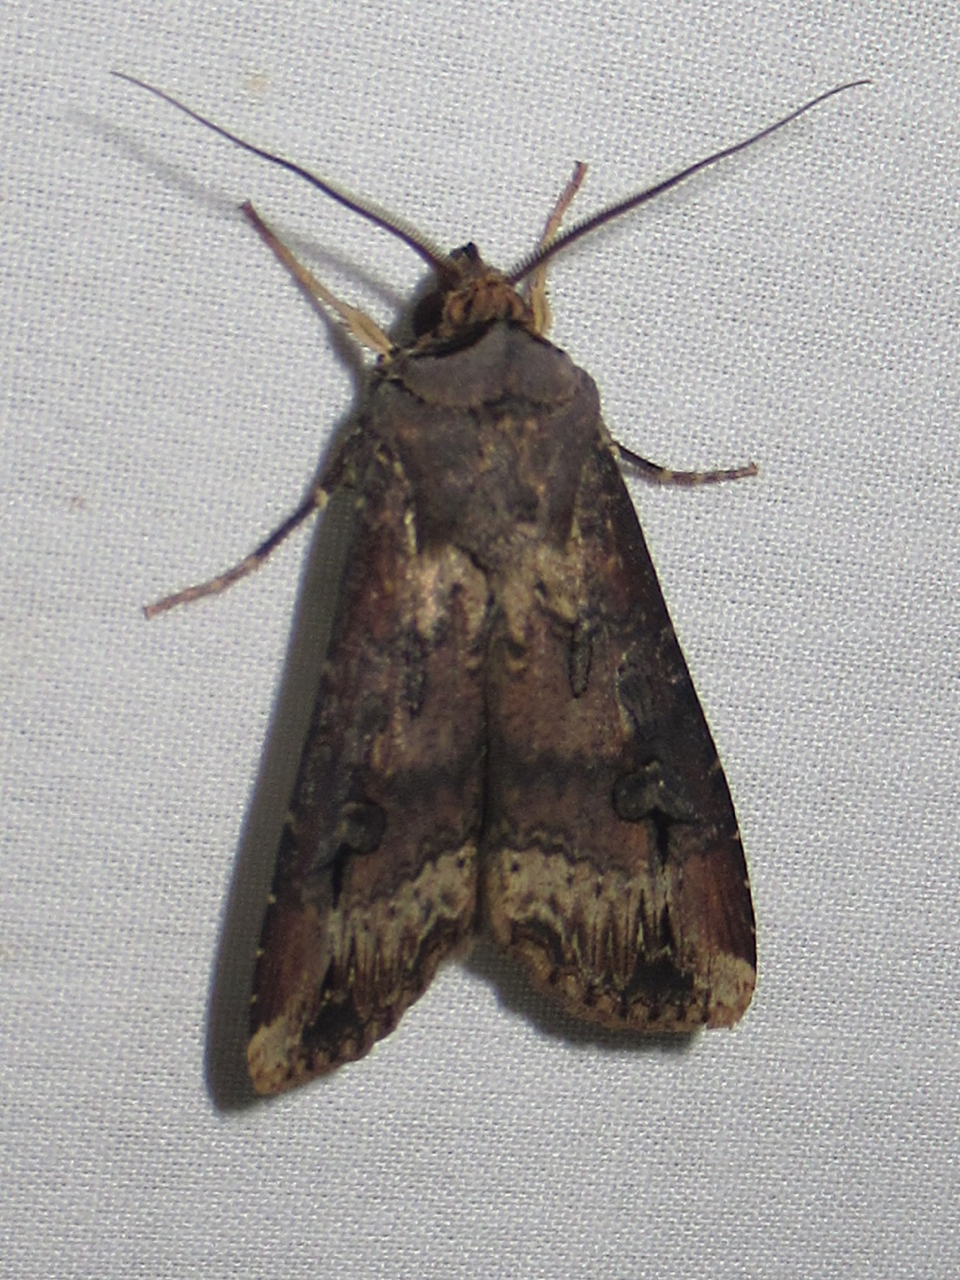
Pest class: cutworms